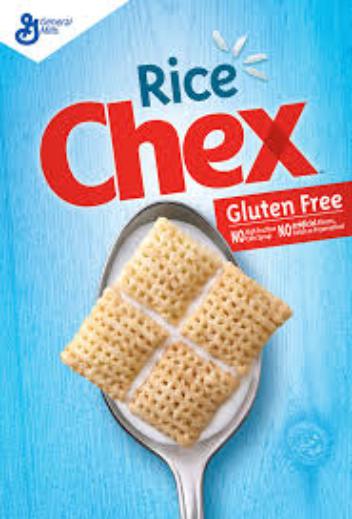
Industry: Food